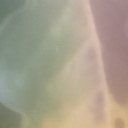
Label: Leaf_rust